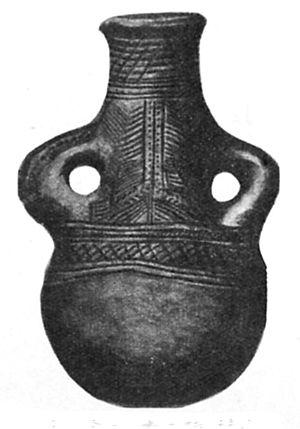
Poterie Luba en provenance de Luluabourg (1908)
La céramique d’Afrique subsaharienne est étroitement associée à la vie quotidienne des populations.